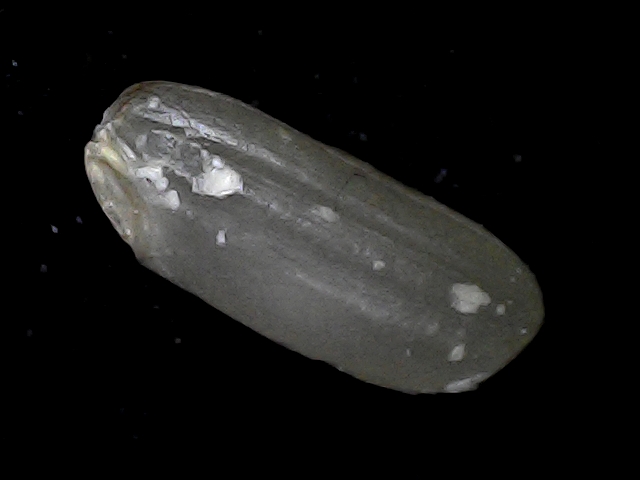
Rice variety: BD79